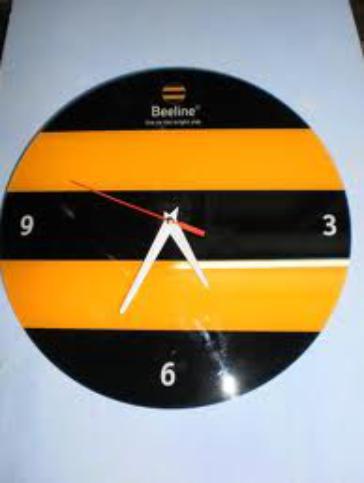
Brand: Beeline
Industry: Others